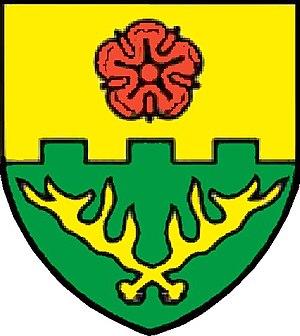
Hofamt Priel est une commune autrichienne du district de Melk en Basse-Autriche.